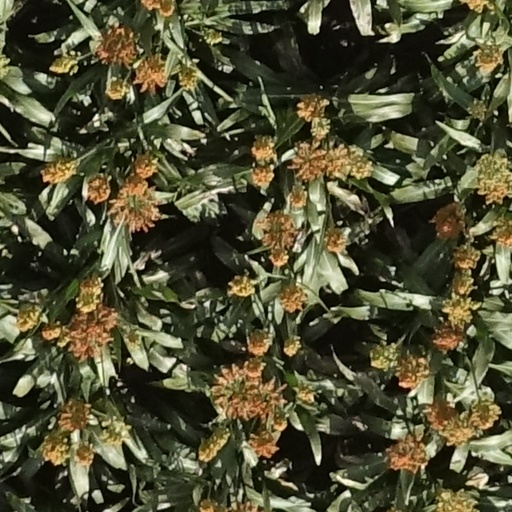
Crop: sorghum